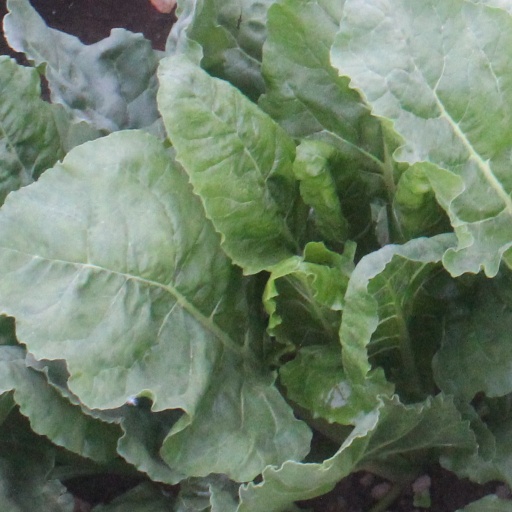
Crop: sugar beet